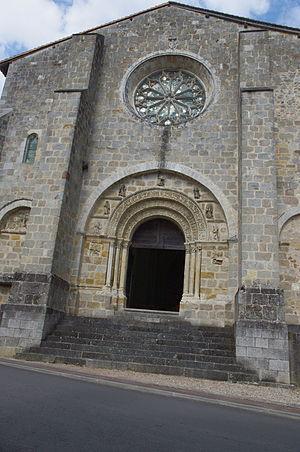
Eglise de Bussière Badil, Dordogne